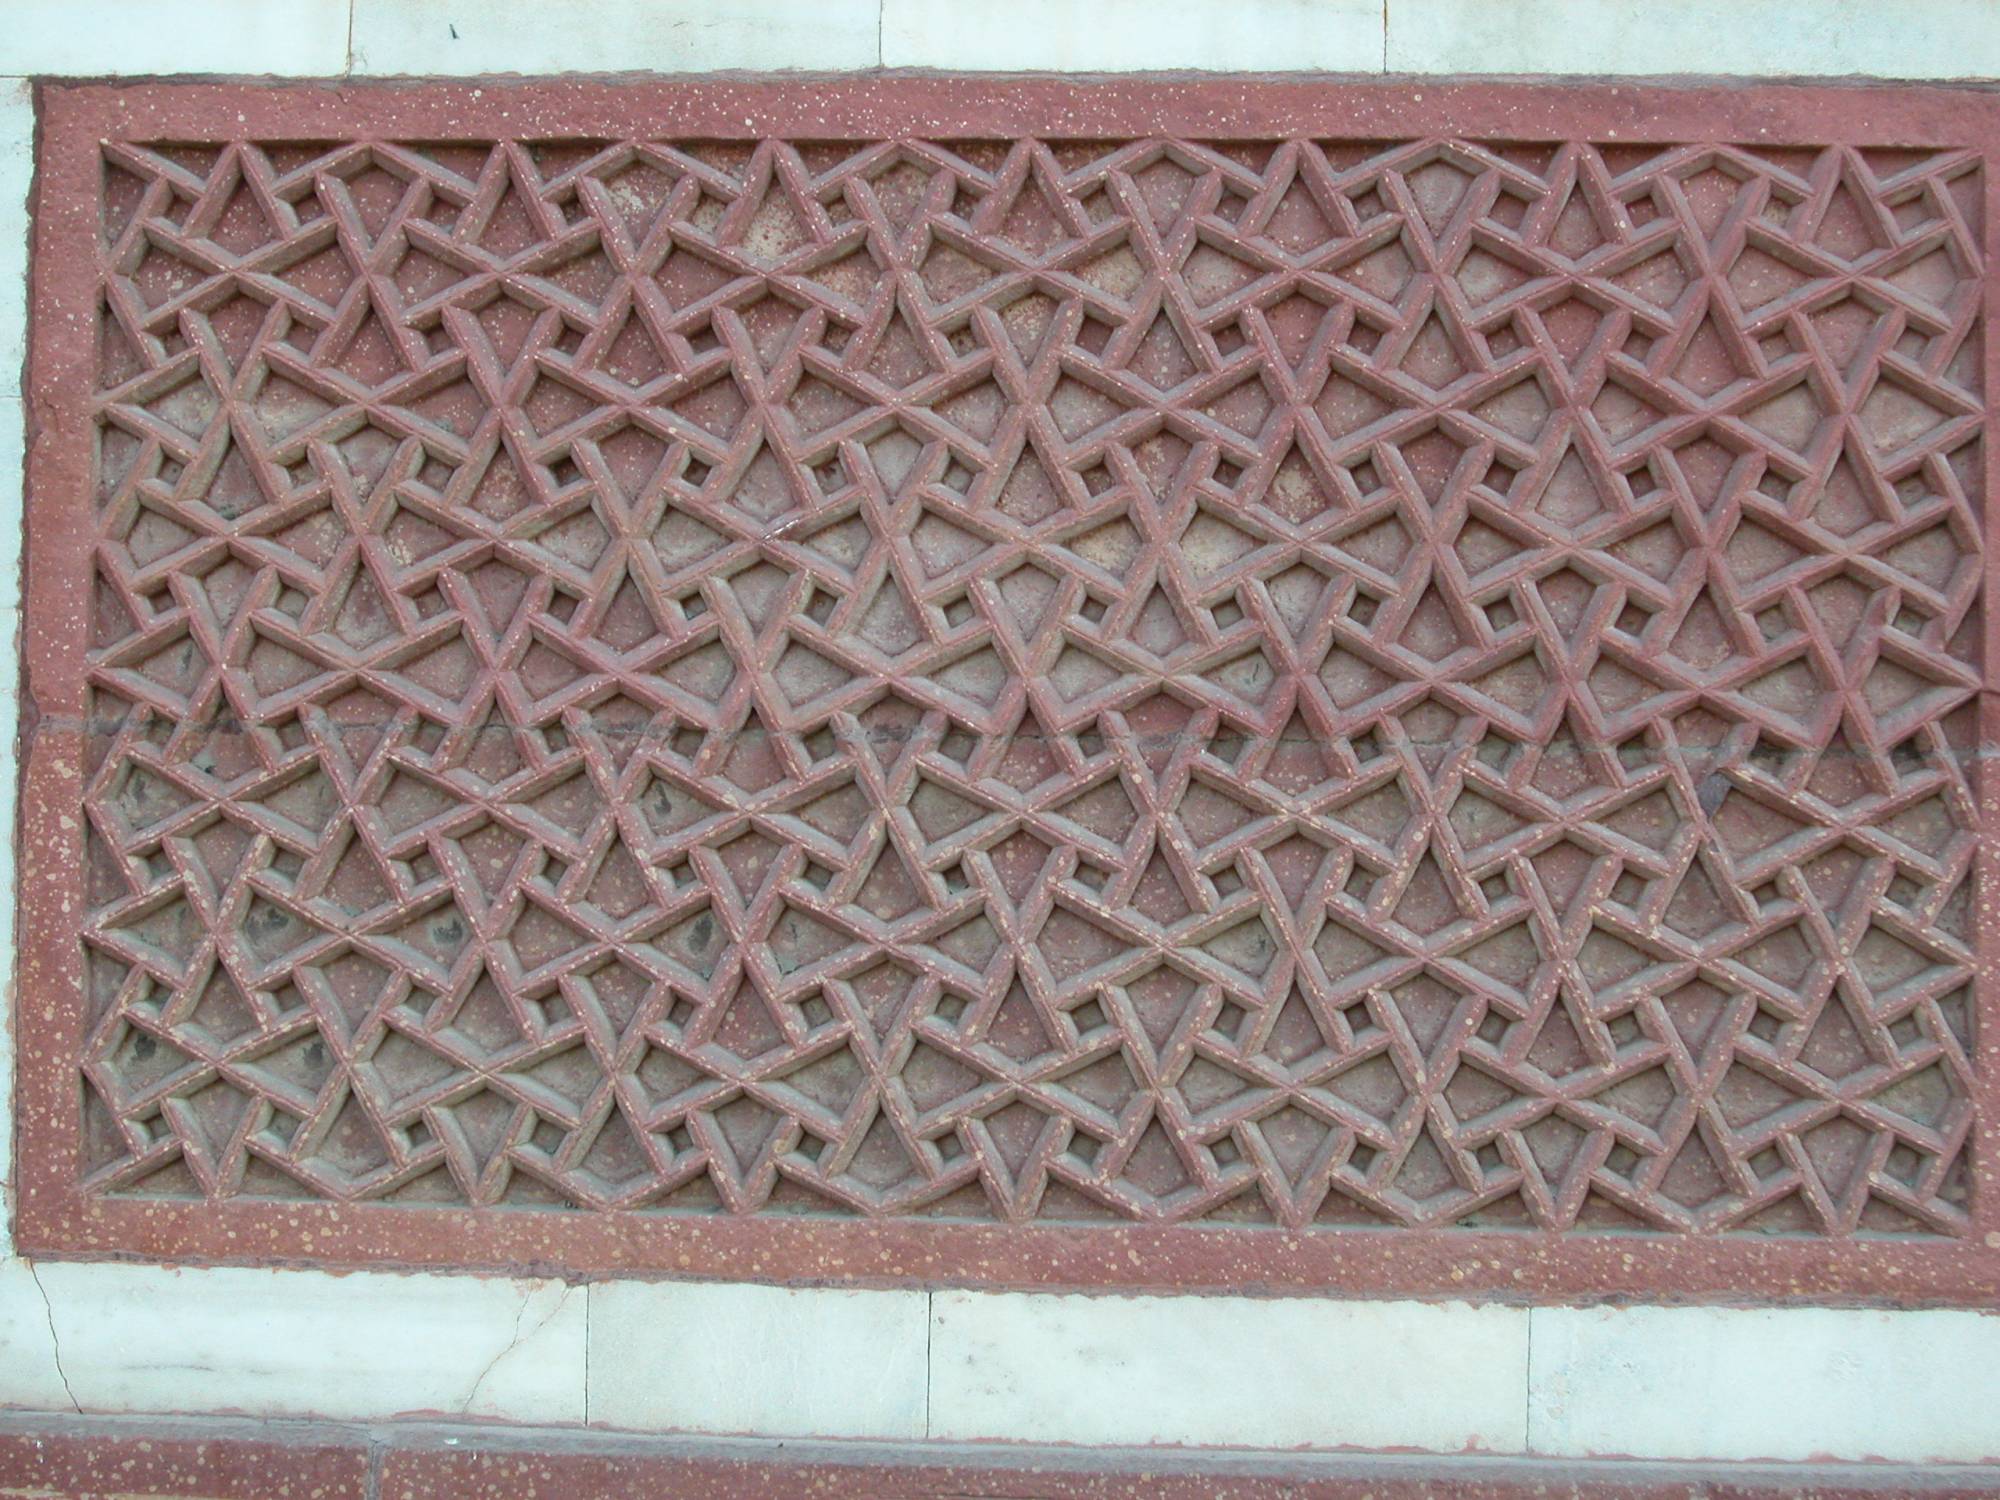
wall, pattern, high, tile, brick, material, art, design, ruins, fort, hires, india, brickwork, hi, res, unescoworldheritage, agra, flooring, stone carving